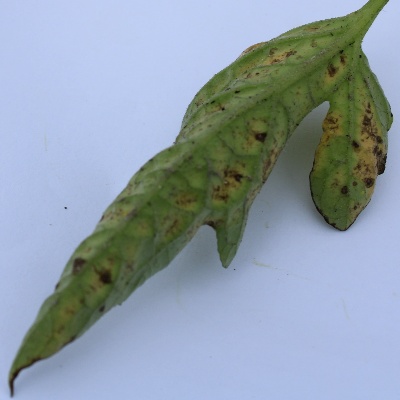
Crop: Tomato
Condition: leaf curl